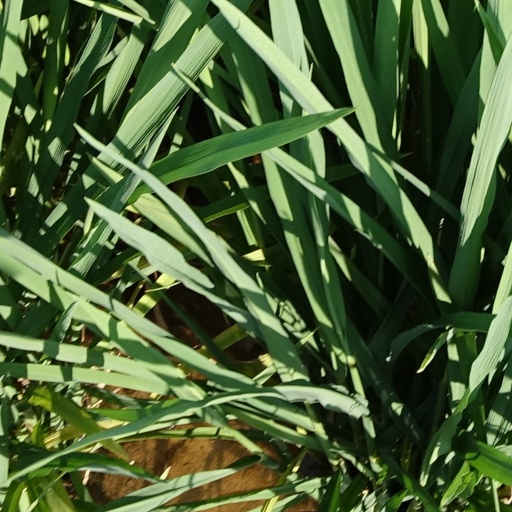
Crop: rice